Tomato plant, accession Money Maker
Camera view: tilt-top (135 deg); turntable rotation: 30 degrees
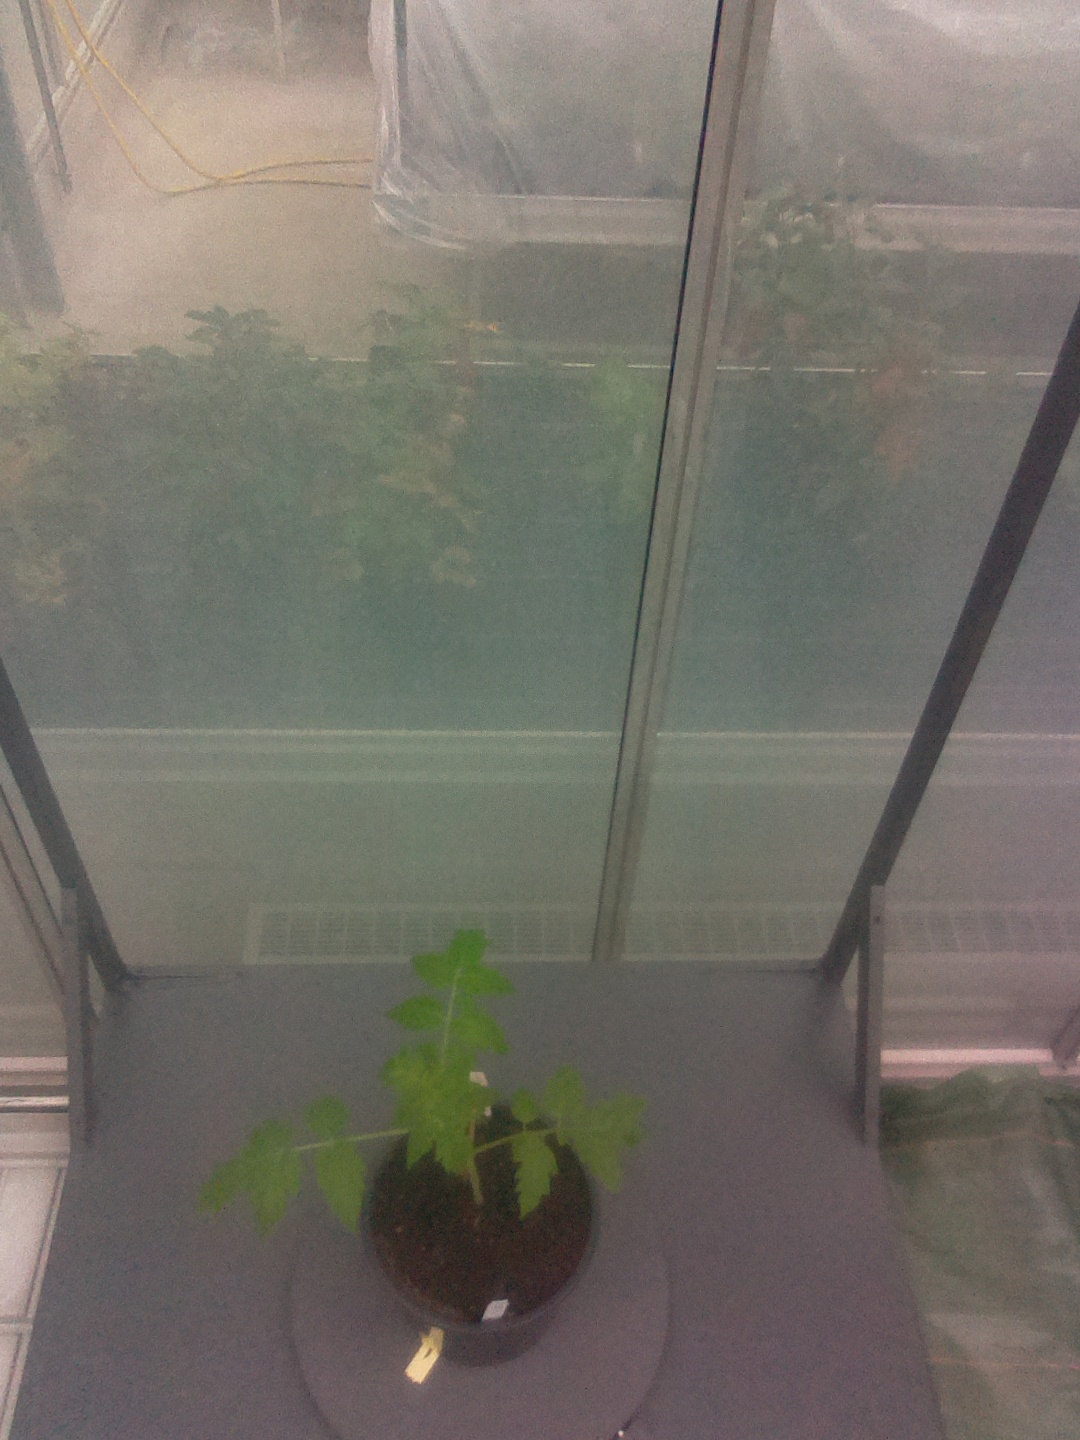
BBCH growth stage 13: 6 of true leaves visible